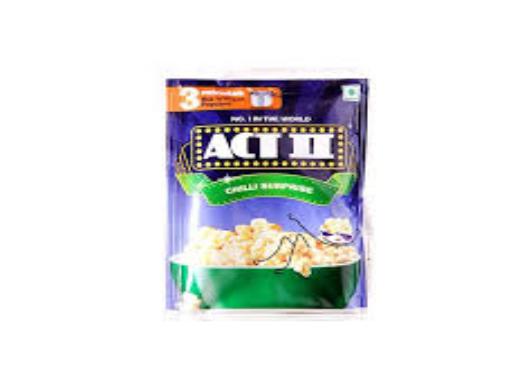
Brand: Act II
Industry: Food